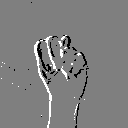
ASL letter: n